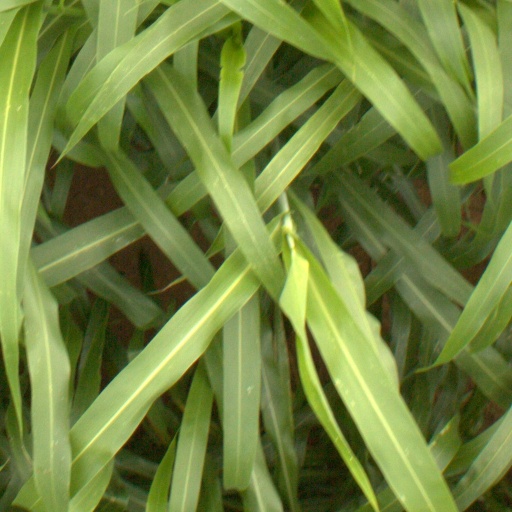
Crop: sorghum